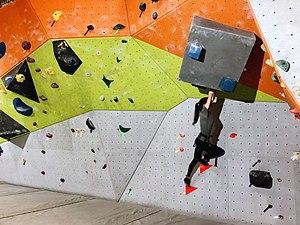
bloc d'escalade
L'escalade est au programme des Jeux olympiques d'été de 2020 en tant que sport additionnel.